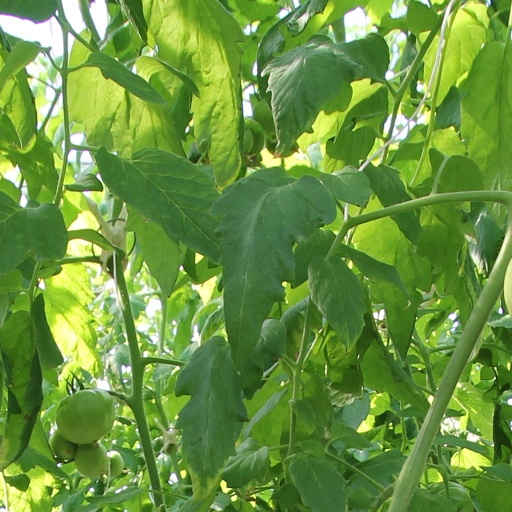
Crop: tomato